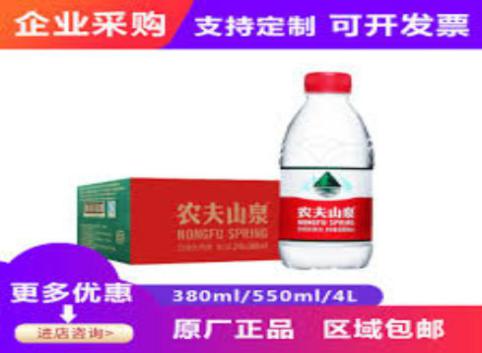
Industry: Necessities